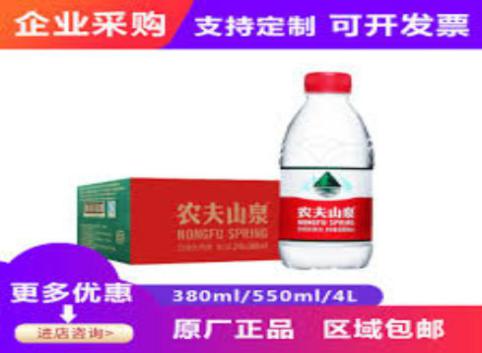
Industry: Necessities